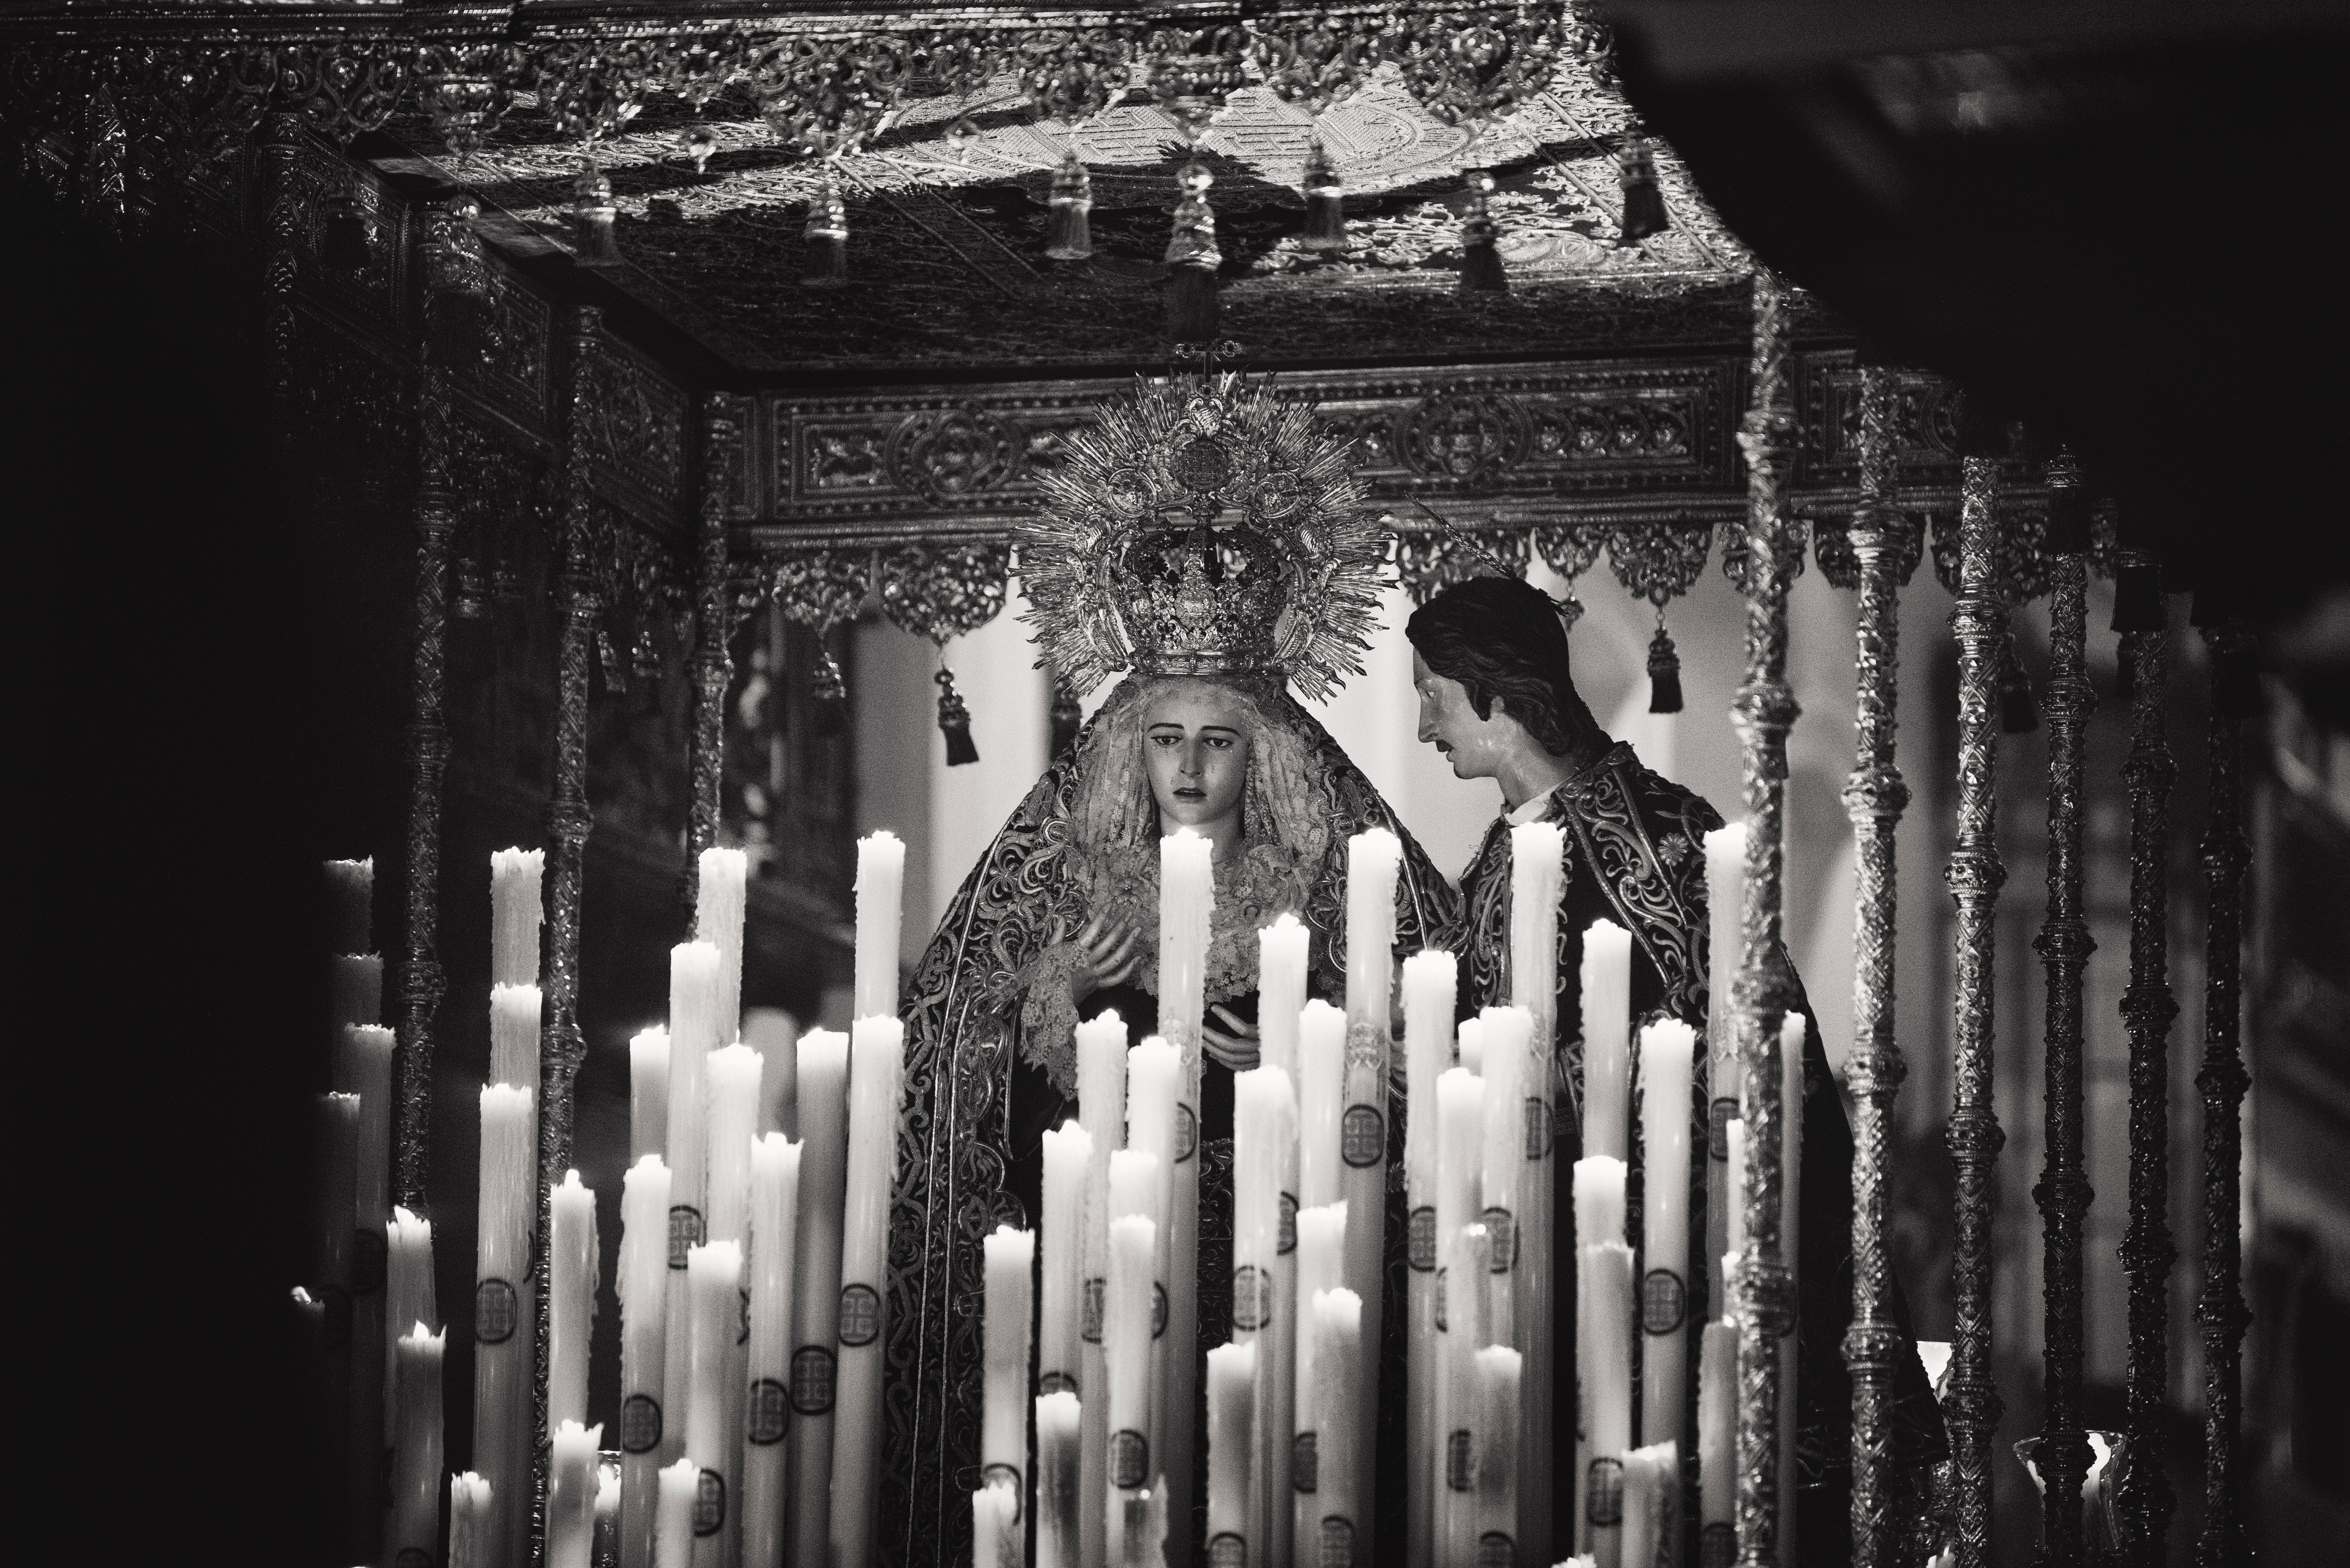
black, monochrome photography, black and white, monochrome, architecture, photography, wood, style, stock photography, still life photography, house